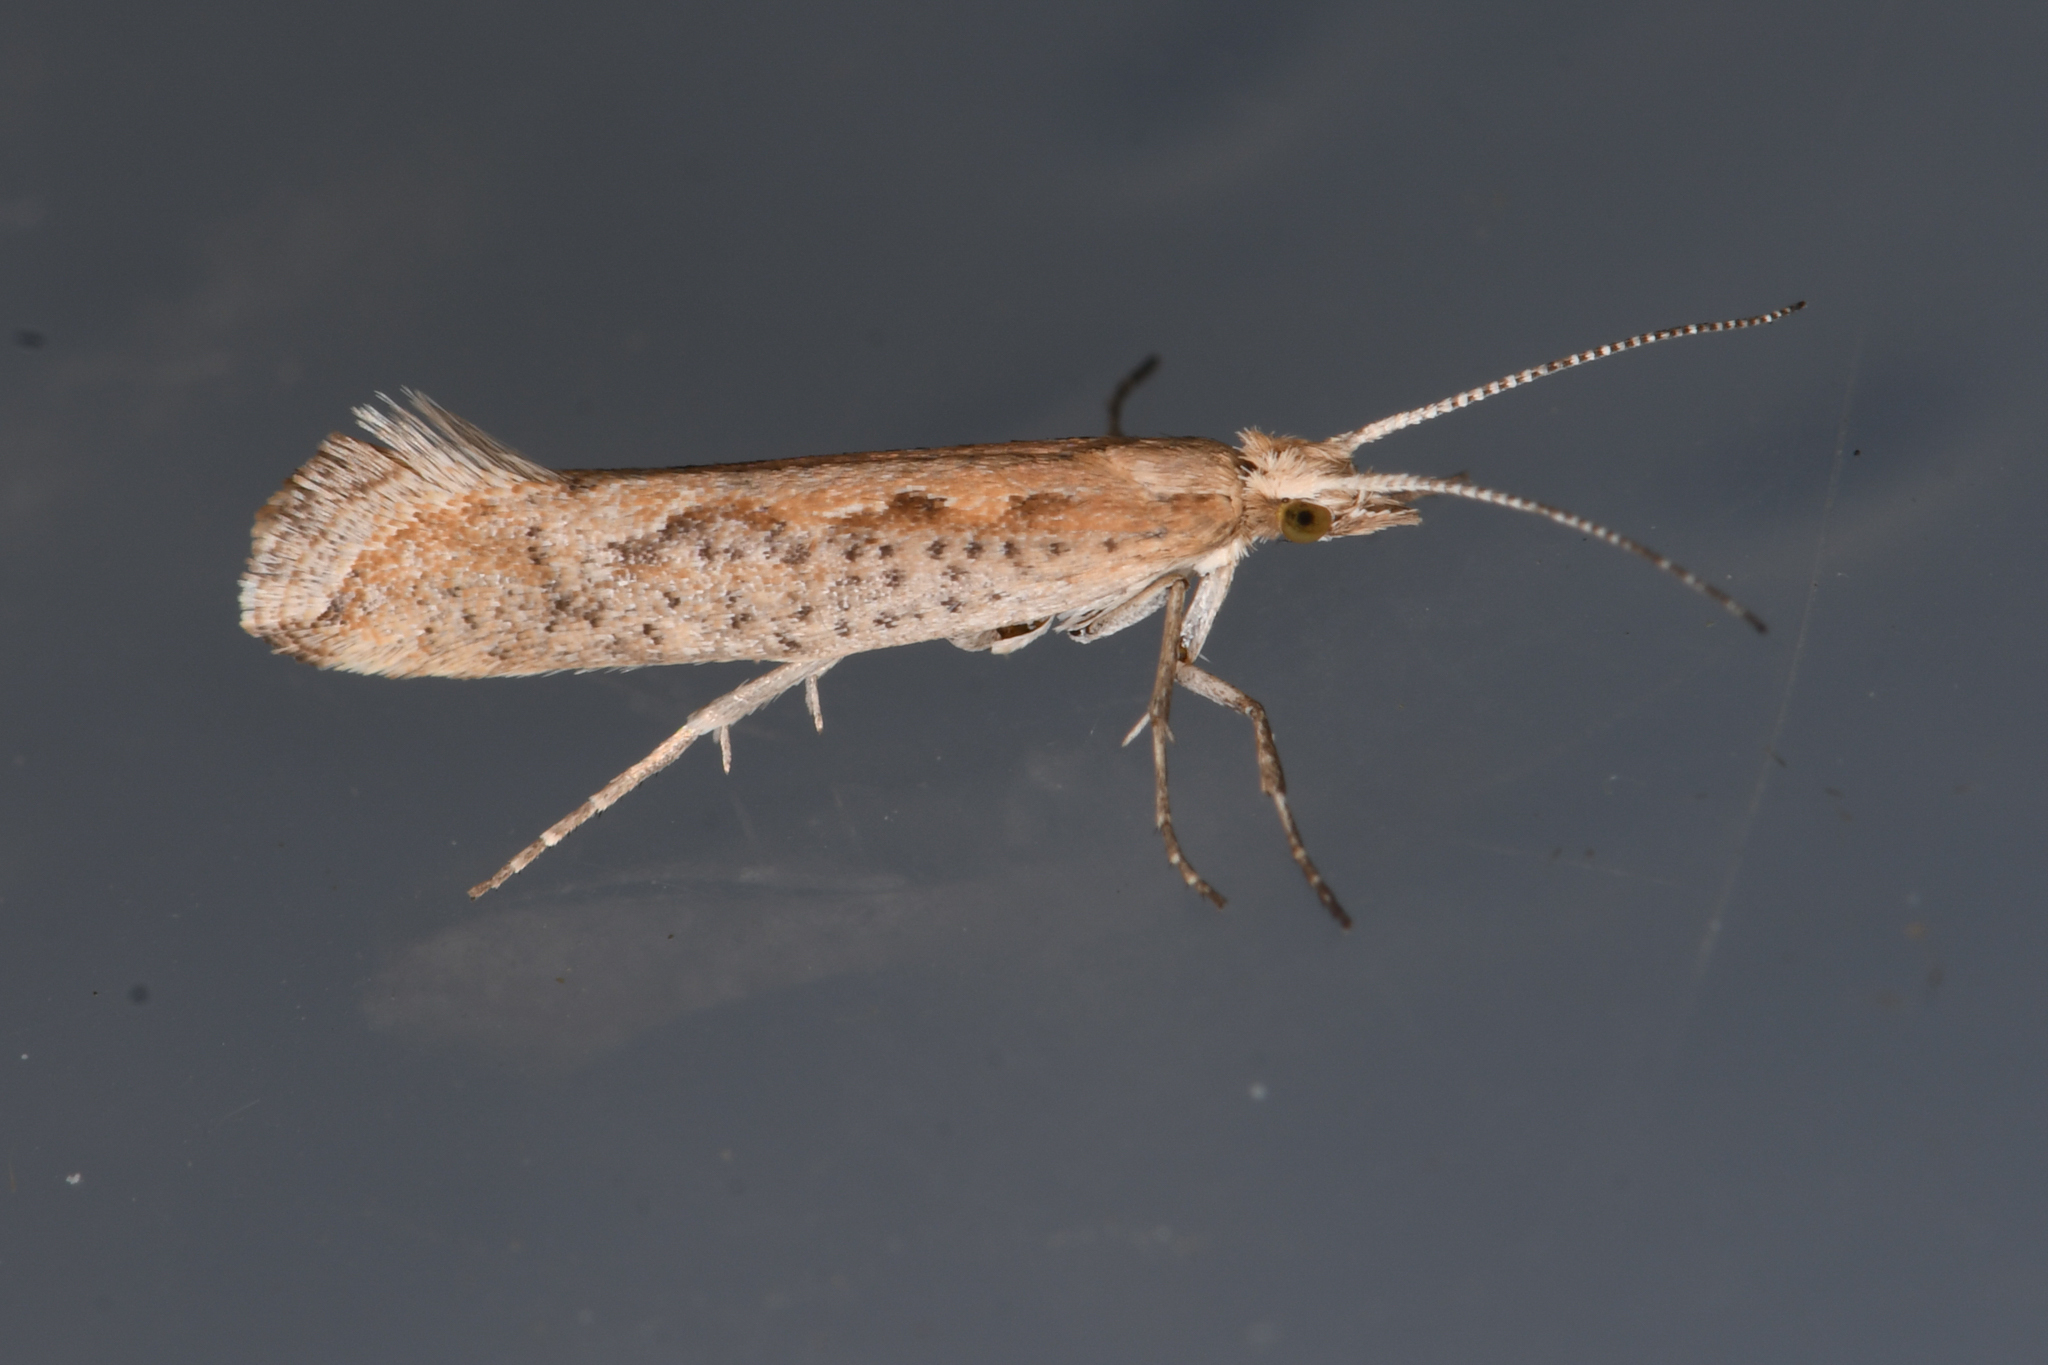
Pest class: diamondback_moth